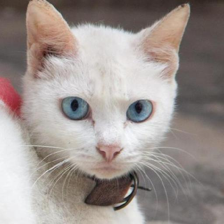
Label: animals